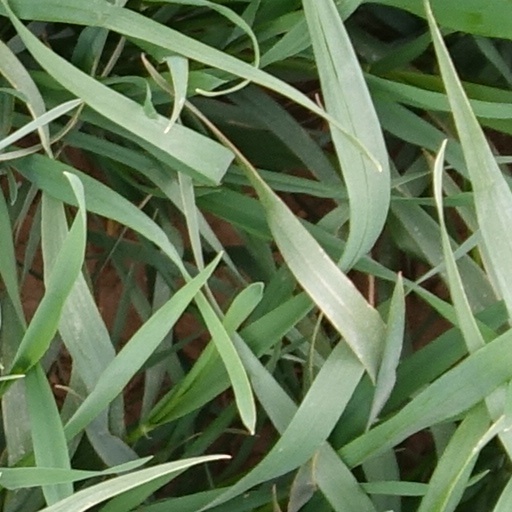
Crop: wheat